Bennigan's

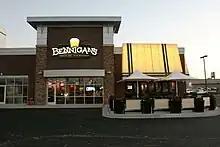
Bennigan's new prototype

In October 2008, Atalaya Capital Management acquired the Bennigan's and Steak and Ale brands and the franchisor, with plans to reopen corporate locations as franchises.